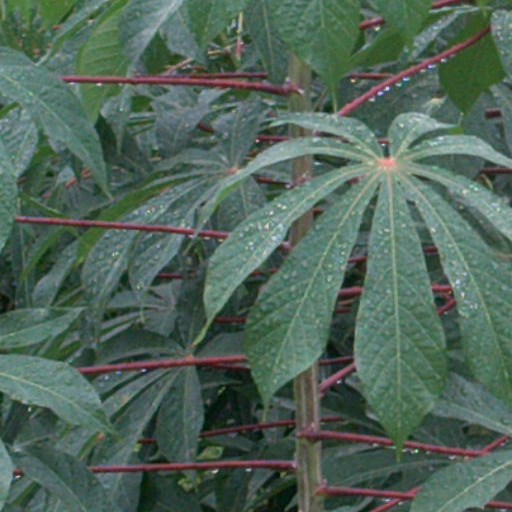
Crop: cassava